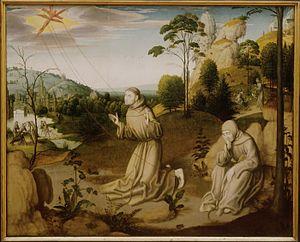
Maître de la Légende de sainte Ursule - Retable de saint François - Panneau du milieu
Le Maître de la Légende de sainte Ursule, aussi appelé Maître du Cycle de sainte Ursule, est un peintre anonyme gothique tardif qui a travaillé à Cologne à la fin du XVᵉ siècle. On le compte parmi les représentants de l'école de Cologne. Le maître doit son nom de convention à l'une de ses œuvres les plus imposantes, une narration de la légende de sainte Ursule en dix-neuf grands panneaux.